COVID-19 pandemic in Canada

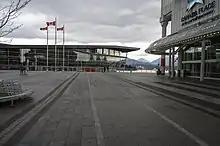
Deserted exterior of Canada Place in Vancouver.

Bars, restaurants, cinemas, and other businesses were ordered closed by provinces, territories, and municipalities across the country. Initially, some jurisdictions allowed restaurants or bars to stay open with reduced capacity and social distancing. Takeout and delivery orders were largely still permitted. Jurisdictions differed on daycare closures. In particular, British Columbia and Saskatchewan faced criticism for allowing daycares to remain open while closing schools, bars, and restaurants.